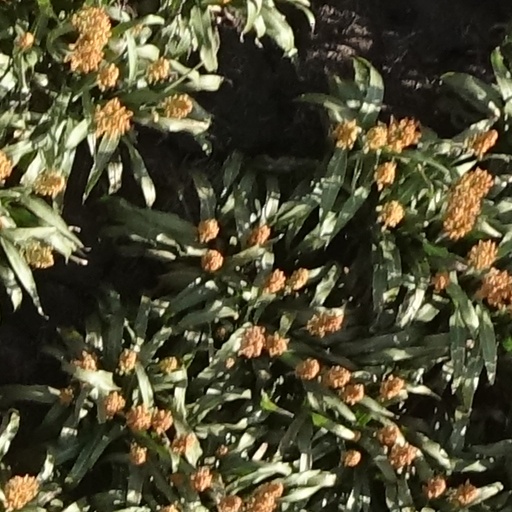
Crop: sorghum